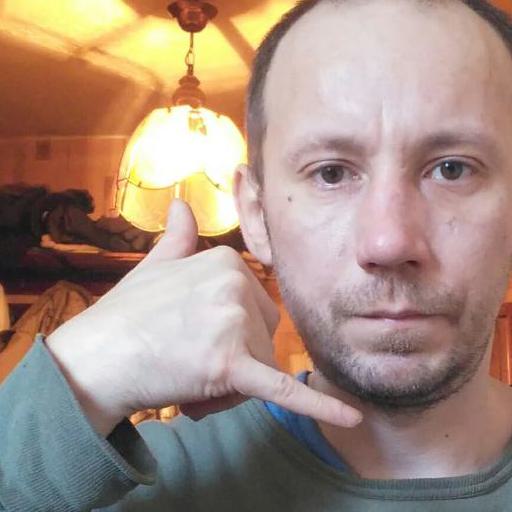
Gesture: call